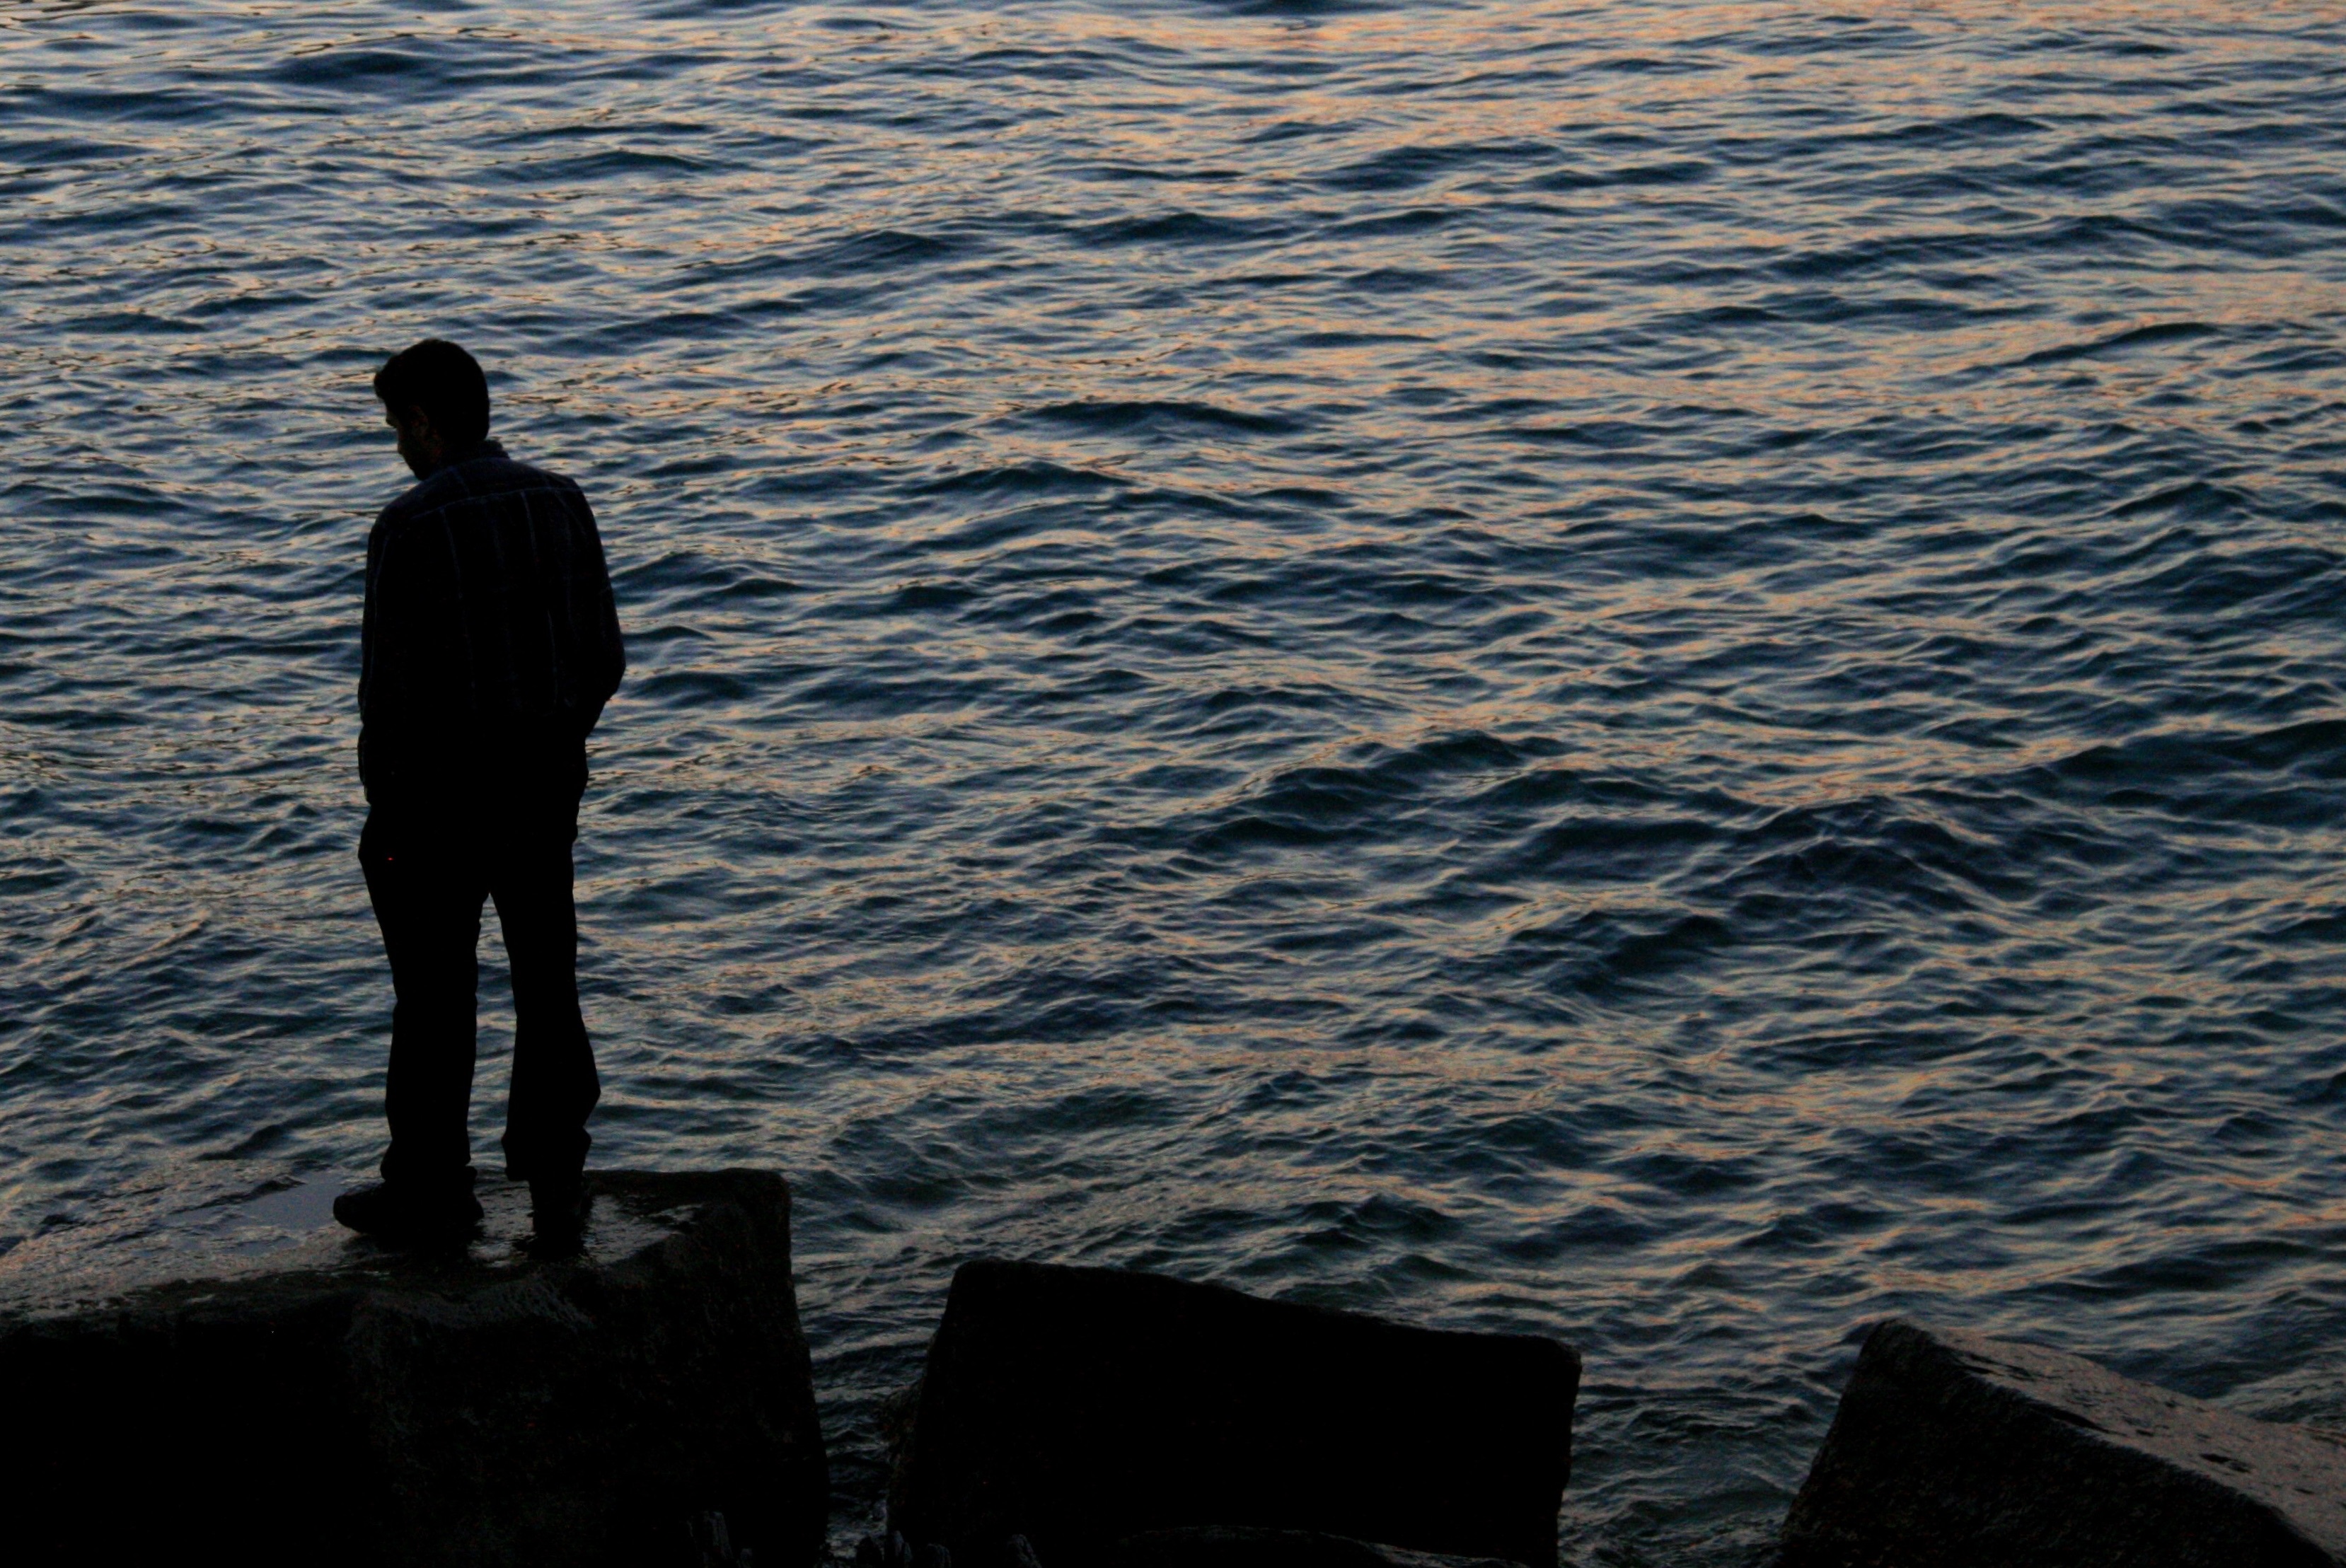
sea, coast, water, ocean, horizon, silhouette, sunset, shore, wave, dusk, reflection, bay